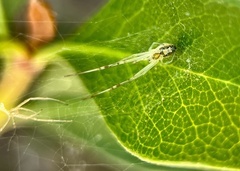
Species: Lactrodectus_hesperus